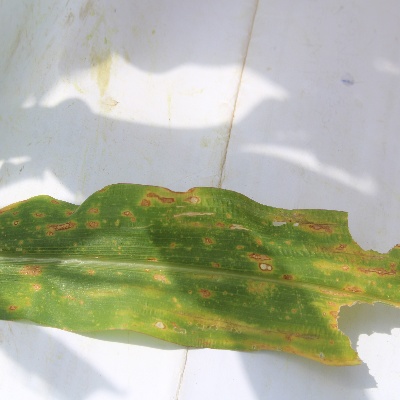
Crop: Maize
Condition: leaf spot